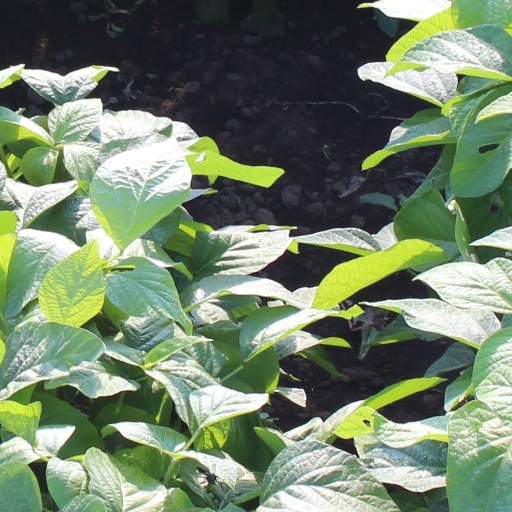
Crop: soybean